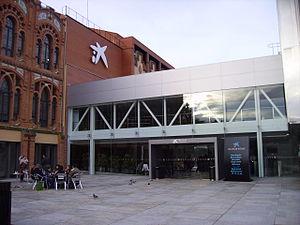
CosmoCaixa est un musée qui a ouvert ses portes en 2004 à Barcelone. On y trouve sur dix ares la reconstitution de la forêt amazonienne. Le musée s'adresse notamment aux plus jeunes grâce à la présentation réussie de plusieurs expériences de physique.